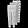
Label: Trouser